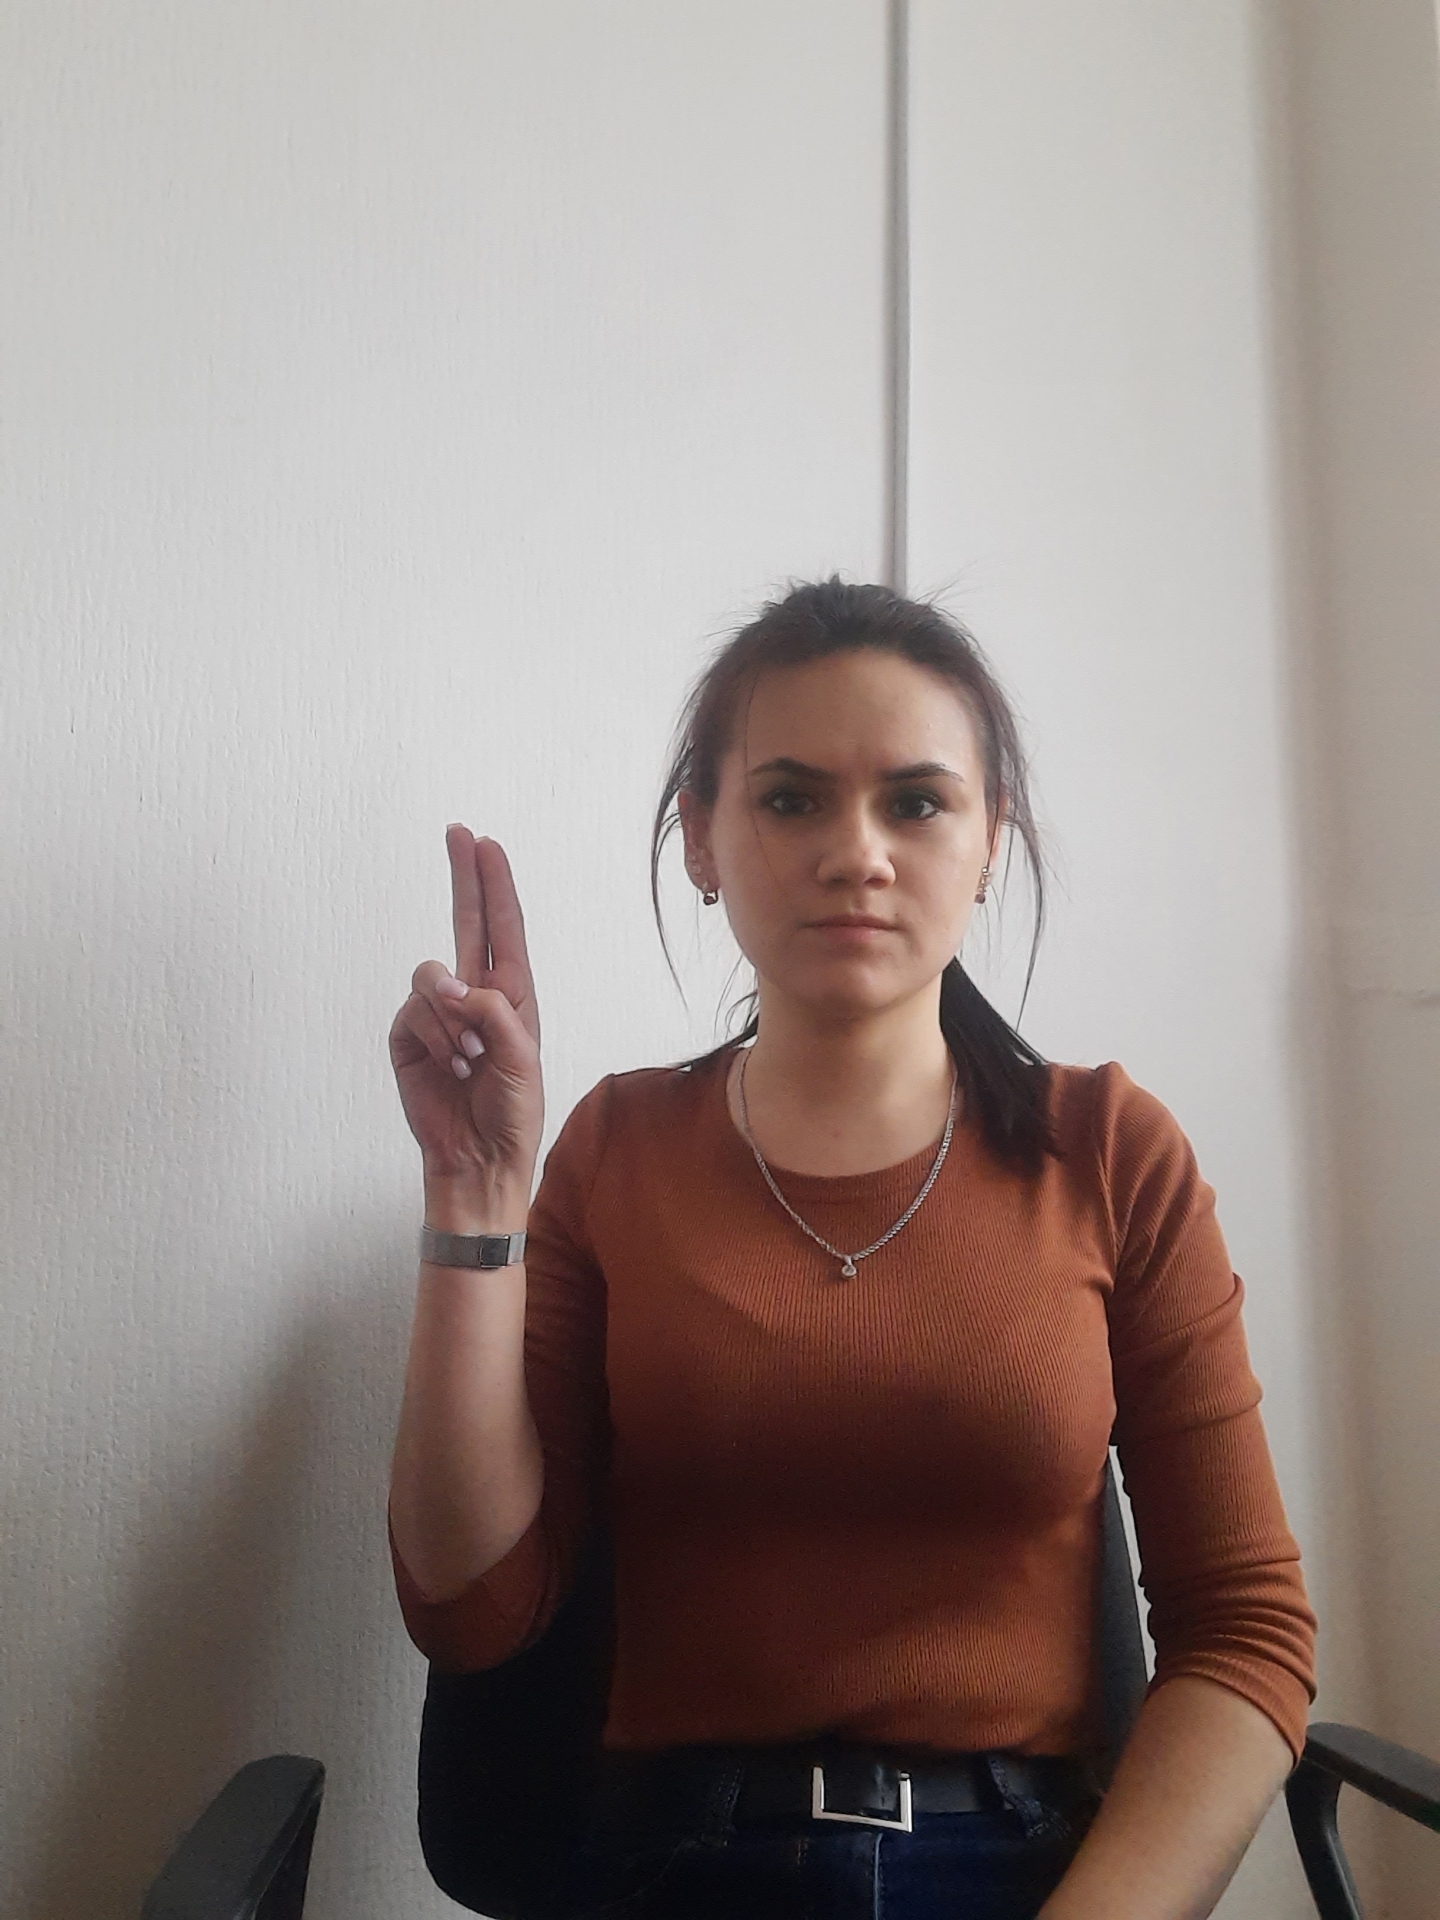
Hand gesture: two_up